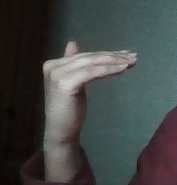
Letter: khaa